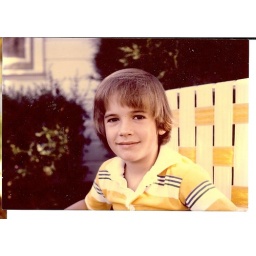
(oldfamilypictures0004-b) I have another picture on Flickr of Jennifer in a yellow and white dress in this same yellow and white chair.